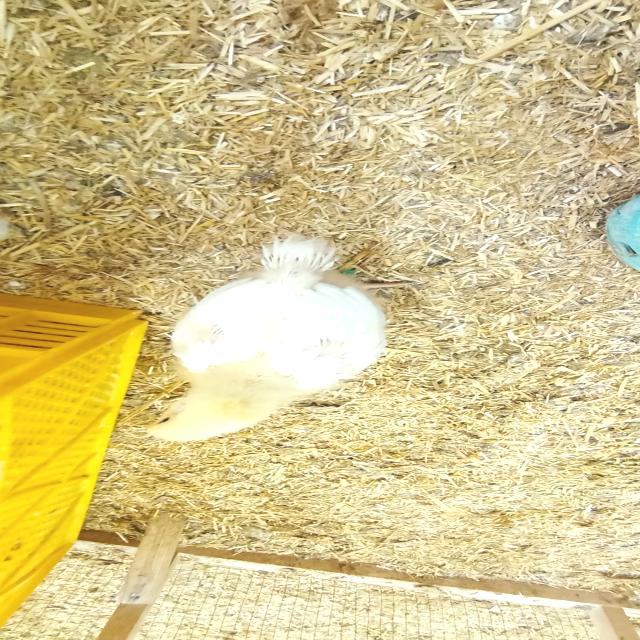
Weight: 542 g